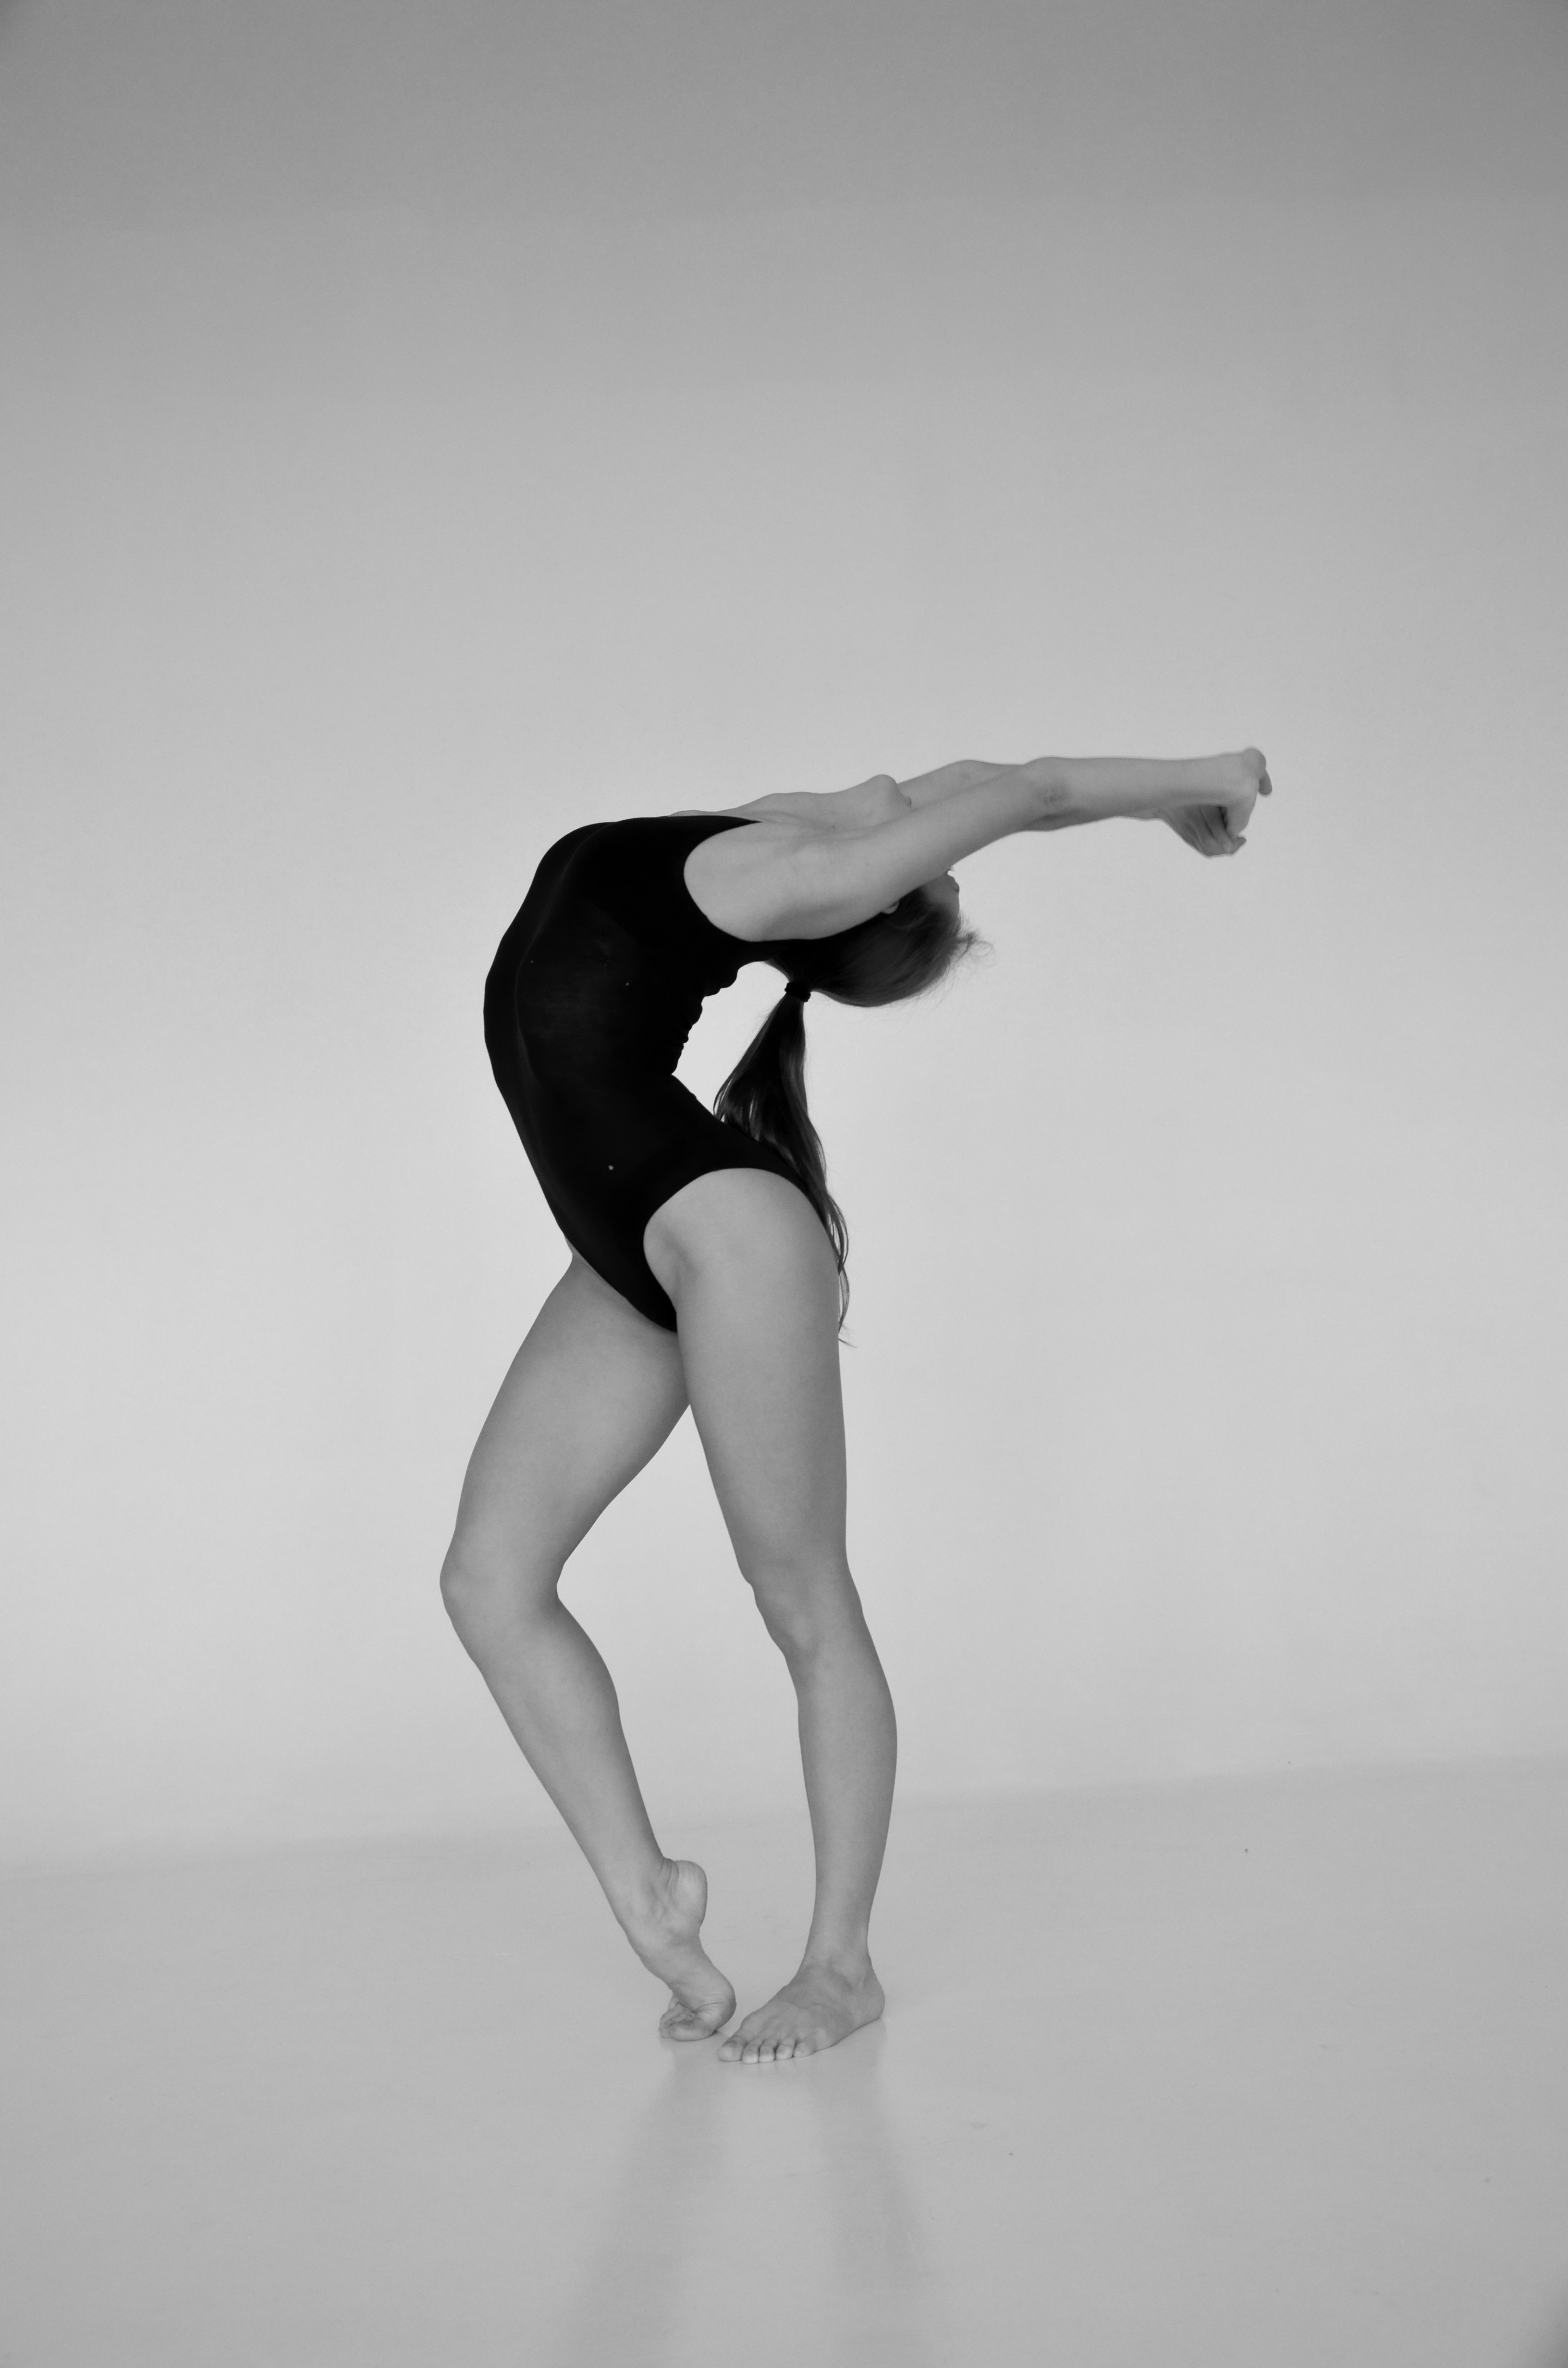
black and white, girl, leg, dance, arm, ballet, human body, sports, thigh, entertainment, gymnastics, performing arts, monochrome photography, modern dance, concert dance